Port Adelaide

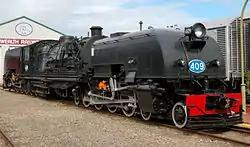

Port Adelaide is known for its well preserved 19th-century pubs and hotels, reflecting the area's maritime history in catering to the sailors of trading ships.